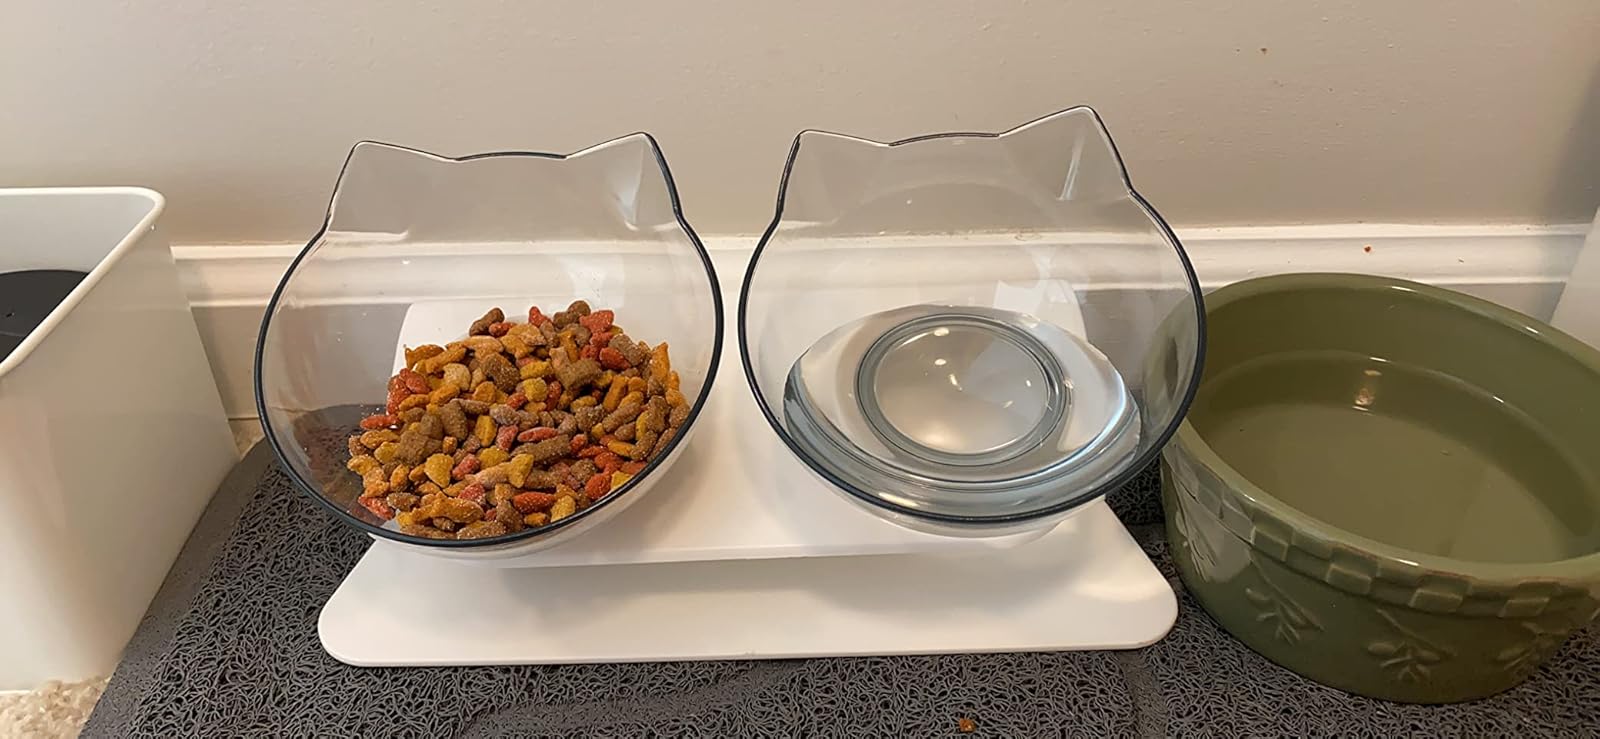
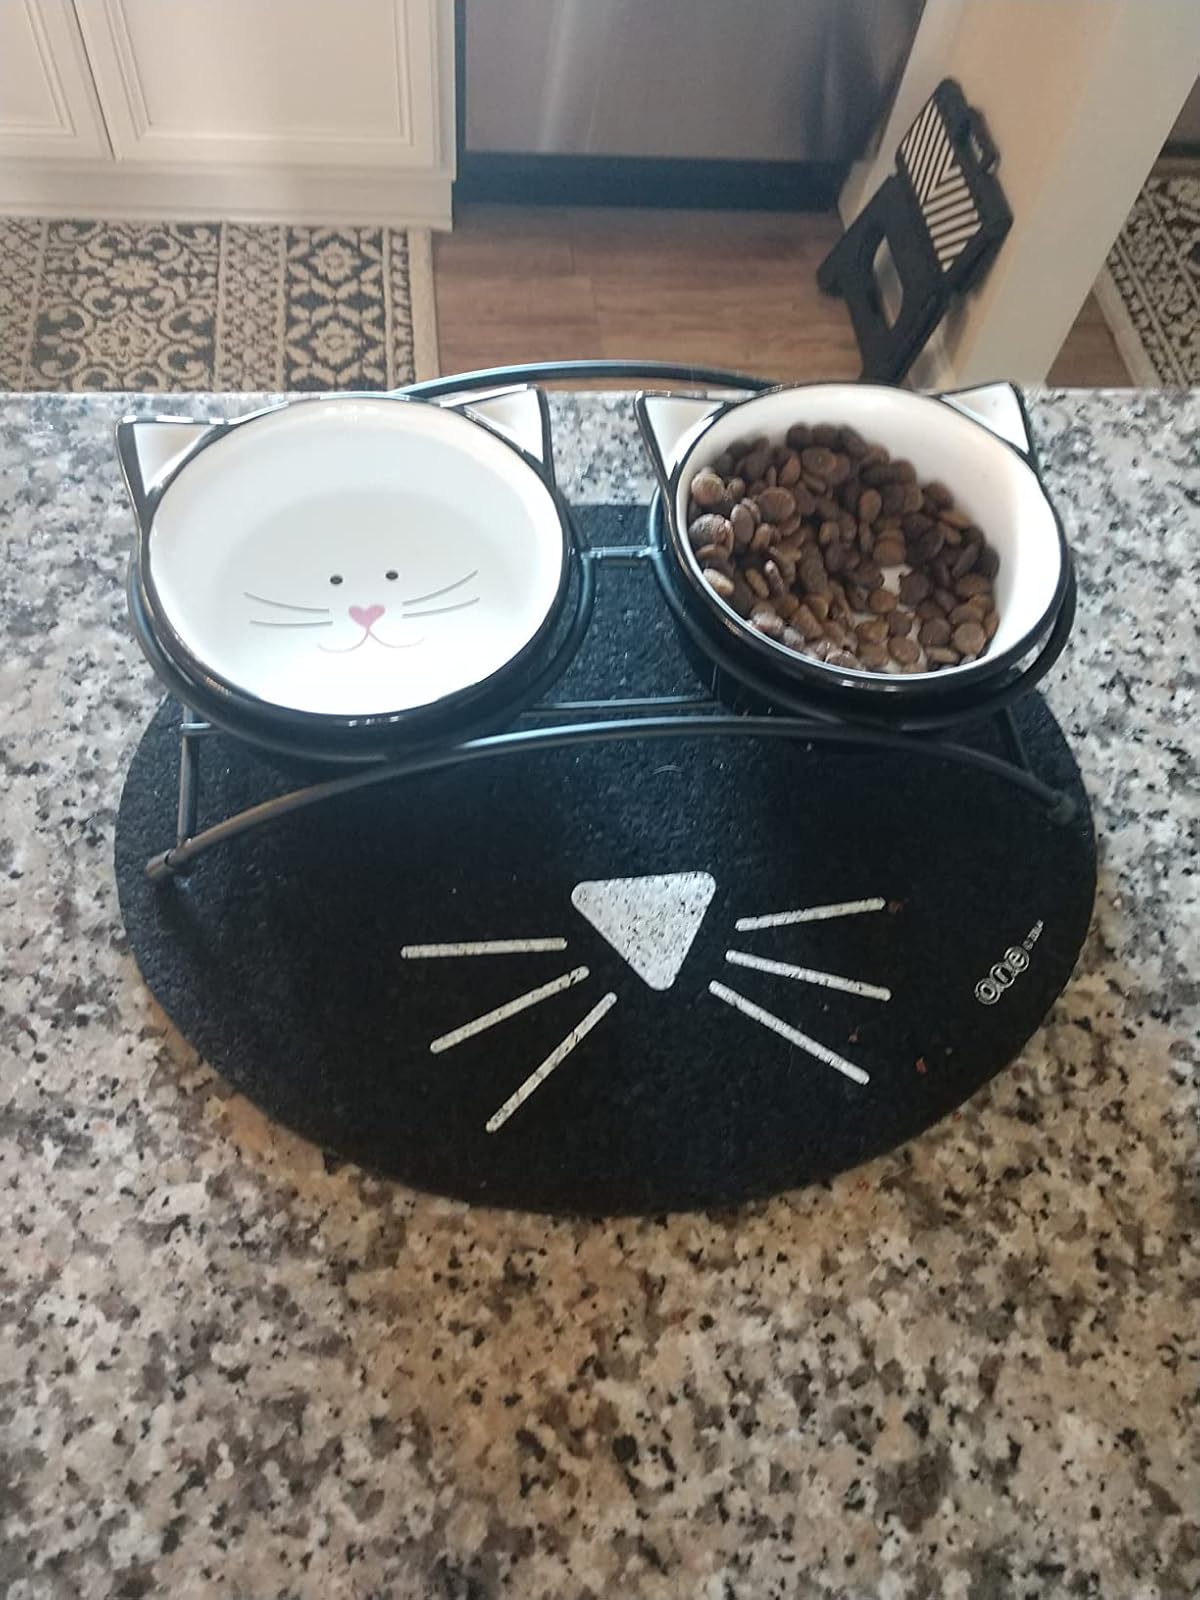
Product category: items_bowl
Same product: no